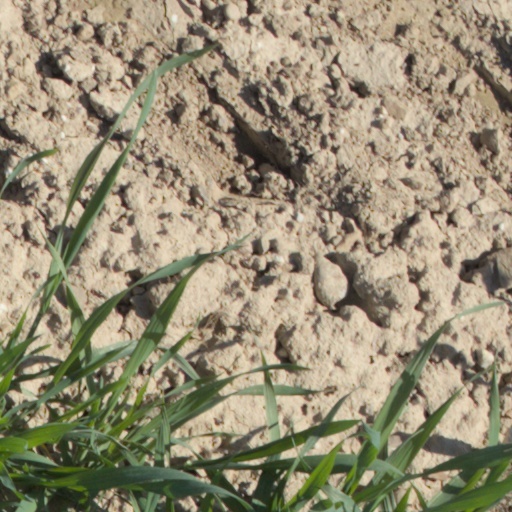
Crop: wheat